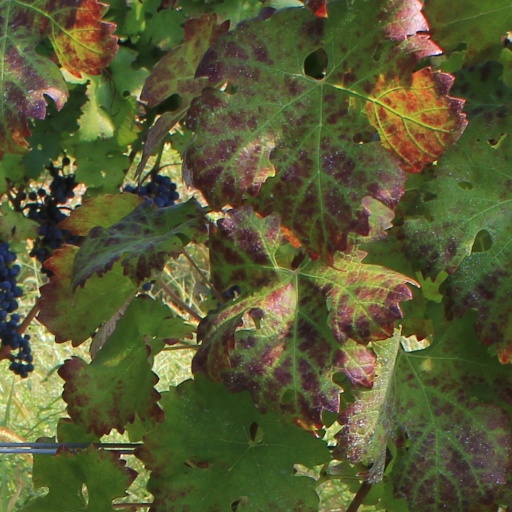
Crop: grape